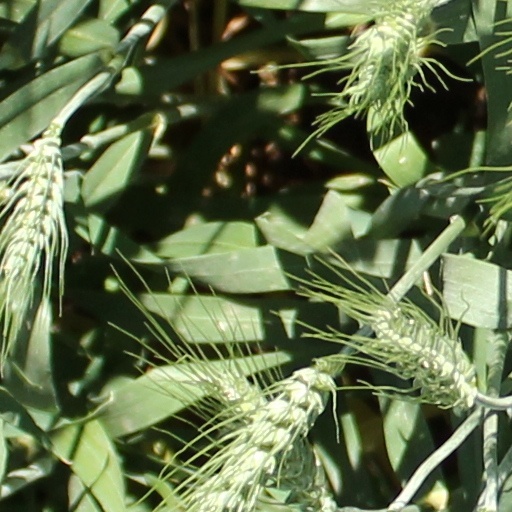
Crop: wheat